Kyphosis

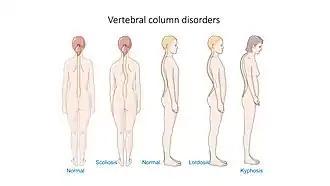
Kyphosis (at far right) in comparison with other vertebral column disorders, including scoliosis and lordosis

The risk of serious complications from spinal fusion surgery for kyphosis is estimated to be 5%, similar to the risks of surgery for scoliosis. Possible complications include inflammation of the soft tissue or deep inflammatory processes, breathing impairments, bleeding, and nerve injuries. According to the latest evidence, the actual rate of complications may be substantially higher. Even among those who do not develop serious complications, 5% of patients require reoperation within five years of the procedure, and in general it is not yet clear what one would expect from spine surgery during the long-term. Given that the signs and symptoms of spinal deformity cannot be changed by surgical intervention, surgery remains essentially a cosmetic choice. However, the cosmetic effects of surgery are not necessarily stable.